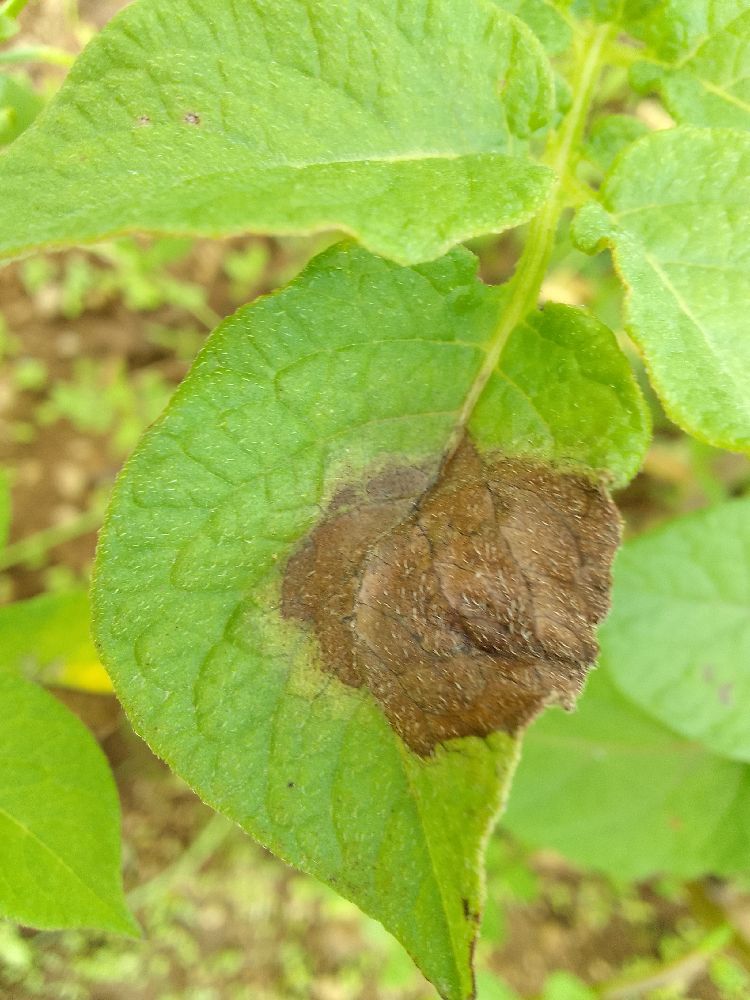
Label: Late blight